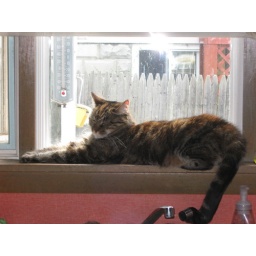
Baby stretching in the kitchen window